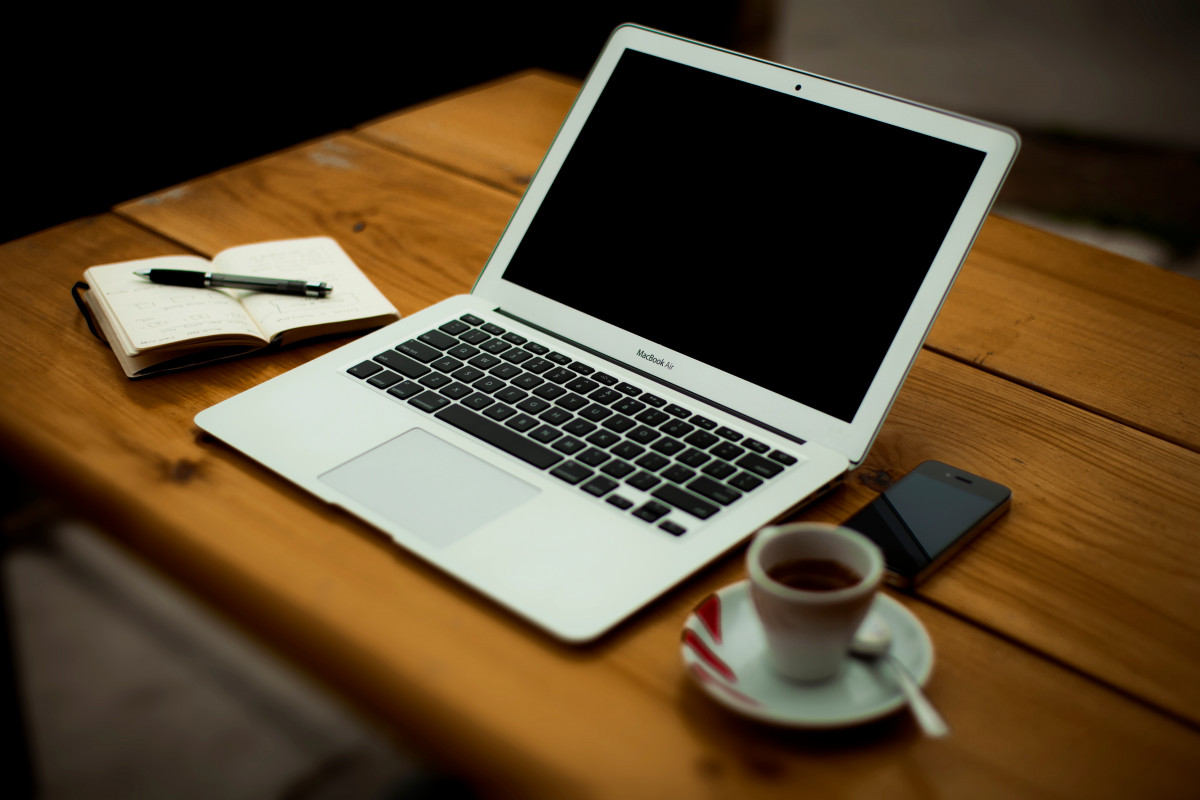
Tags: notebook, macbook, table, technology, multimedia, personal computer, electronic device